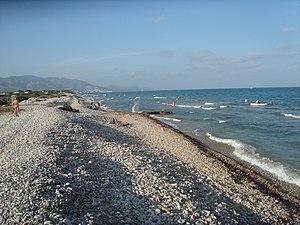
Alcossebre, en valencien et officiellement Alcocebre en castillan, est une zone habitée touristique située sur le territoire de la commune d'Alcalà de Xivert dans la province de Castellón, en Communauté valencienne, en Espagne. Cette zone est composée de plusieurs centres habités, dont les centres anciens de Alcossebre et de Cap i Corp, et de zones aménagées récemment comme Las Fuentes et el Pinar.